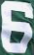
Number: 6